River Trent

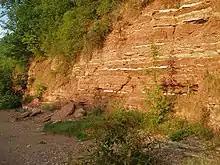

Downstream of Armitage the solid geology is primarily Mercia Mudstones, the course of the river following the arc of these mudstones as they pass through the Midlands all the way to the Humber. The mudstones are not exposed by the bed of the river, as there is a layer of gravels and then alluvium above the bedrock. In places, however the mudstones do form river cliffs, most notably at Gunthorpe and Stoke Lock near Radcliffe on Trent, the village being named after the distinctive red coloured strata.